Heritage commodification

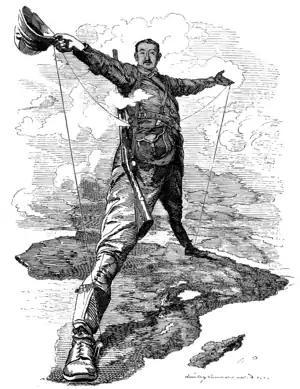
Imperialist Cecil Rhodes, during the Scramble for Africa

The "tourist gaze" is explained by sociologist John Urry as the set of expectations that tourists place on local populations when they participate in heritage tourism, in the search for having an "authentic" experience. In response to tourist expectations and often cultural and racial stereotypes, local populations reflect back the "gaze" of the expectations of tourists in order to benefit financially. Tourists cannot bear all of the blame for this process, however, as the aggressively promoted marketing efforts of tour operators, popular media, and local governments all contribute to the production of the tourist "gaze". This gaze is often described as a destructive process, in which often important local cultural expressions are reduced to commodities, and these traditions fall out of favor with local populations. They can also be destructive in that local populations become consumed by an economic process which values certain cultural expressions over others, and cultural themes that cannot be easily commodified fall out of favor and can be eventually lost. This gaze can also serve as a booster of ethnic identity, as it can revive cultural traditions that may have fallen out of favor under the vestiges of colonialism and imperialism. Because of the importance of tourist capital in many local societies, indigenous peoples are placed in a dynamic where cultural "authenticity" becomes something very tangible and necessary to achieve economic success. This "reconstruction of ethnicity" becomes important, because locals tend to act out cultural patterns and behaviors that they believe would satisfy tourists most. The local populations play on stereotypes that Westerners have on their cultures, and seek to perform them as best they can to satisfy the consumer demand. The power that the "tourist gaze" has in supporting ethnic pride and identity can also be used to destroy ethnic pride and identity, in the cases where tourist expectations do not align with the everyday reality of local populations. In the village of San Jose Succotz in Belize, local Mayan populations had given up many of their traditional practices and traditions. However, because of their close proximity to ancient Maya ruins and the resultant tourist interest in their areas, the villagers began to go back into the past and recreate traditional Maya cultural patterns and traditions. In recreating these images, their identities were changed completely and they were placed back within an "ethnographic present" of classical Maya indigenous cultural expressions and land use patterns. Unfortunately, this 'act' also gives more savvy tourists the impression that the Maya are extinct, and their traditions are only being reenacted by local populations, obscuring the reality that there are over a million Maya alive today.